Ion I. C. Brătianu

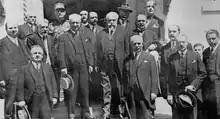
Brătianu's final cabinet upon being sworn in

The PNL retreated its backing after finding a more convenient option in a Take Ionescu-led cabinet, and Brătianu became prime minister again from 17 January 1922 to 30 March 1926. The fourth Brătianu cabinet adopted the Constitution of 1923, a document which confirmed universal male suffrage and minority rights as first defined by the laws of 1918; because of the highly centralised model it favored, it drew suspicion from the Transylvanian politicians that it served the goal of a National Liberal-dominated Old Kingdom (especially after the constitution was approved of through a simple vote in Parliament). At the same time, the PNL cabinet began carrying out a national-level land reform.